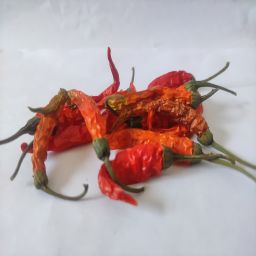
Crop: Chile Pepper
Quality: Dried